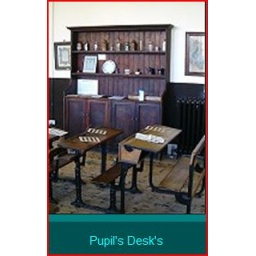
ink hole desk dib metal nib in ..copper plate writing.blotting paper